Rock music in Belgium

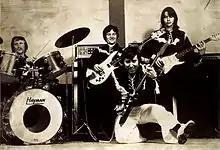
Burt Blanca in 1978.

In Belgium, as in Europe in general, rock and roll began to spread at the end of the 1950s, in part due to the presence of American troops stationed in Europe in the post-war period. Among the first rock and roll songs to arrive in Belgium was "Rock Around the Clock" (Decca, 1954) by Bill Haley & His Comets. In 1956 the film of the same name was released in Belgium, which kicked off a rock and roll craze. Among the new pioneers of rock in Belgium there were "Rocking Harry" and "Shorty Lee Smith and the Wildcats" who began playing between 1956 and 1957. In issue 25 of the newly formed music magazine "Juke Box" the first concert of Bill Haley & His Comets at the Palais des Beaux-Arts in Brussels was announced on October 30, 1958. In 1959, Burt Blanca and the King Creoles released their ""Oh, Carol! / I Love You So"" (Hebra Records), "Big Brown & The Gamblers" followed this hit with ""My Testament"" (Palette, 1961), "Clark Richard and his Tropical Stars" released ""Queen Of Love / Hot Rock Beat"" (His Master's Voice, 1961) and Les Frangins released ""Ye Youpi / Changhai"" (Barclay, 1961).